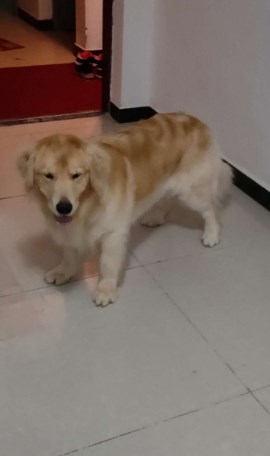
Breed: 5355-n000126-golden_retriever